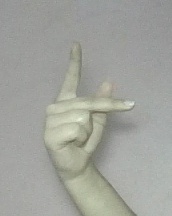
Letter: dha